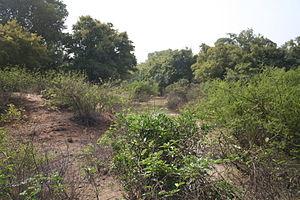
La Volta Rouge est une rivière d'Afrique de l'Ouest qui coule au Burkina Faso et au Ghana. C'est un affluent de la Volta Blanche en rive droite, donc un sous-affluent du fleuve Volta.
Les paysages naturels du Burkina Faso, depuis la zone semi-désertique du Sahel au nord jusqu'à la forêt guinéenne du sud du pays, en passant par les savanes soudano-guinéennes, sont protégés par un réseau d'aires protégées.
Le parc national Kaboré-Tambi est un parc national du Burkina Faso créé en 1976. Il est situé dans les provinces de Bazèga, Nahouri, Ziro et Zoundwéogo.